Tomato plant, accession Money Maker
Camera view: bottom (45 deg); turntable rotation: 330 degrees
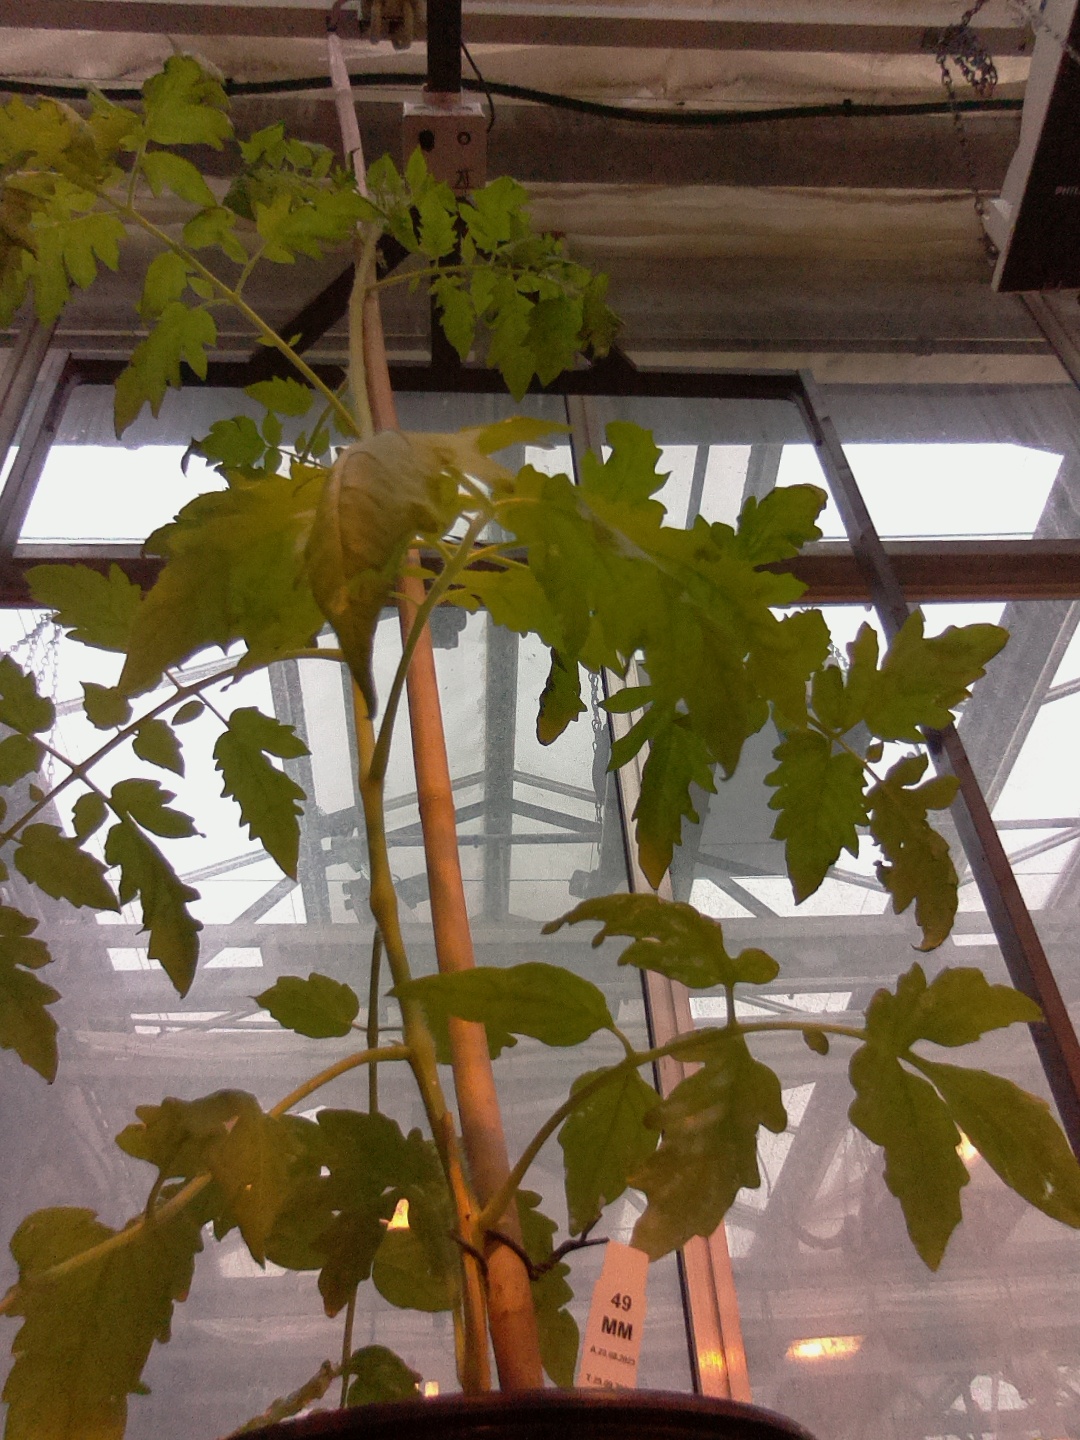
BBCH growth stage 16: 12 of true leaves visible